Rufford Abbey

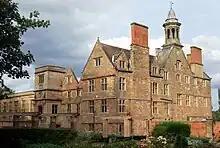
Rufford Abbey from the south west corner

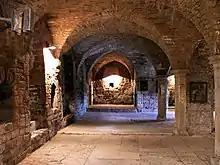
Underneath Rufford Abbey

The park is open to visitors and has several cafes, gift and garden shops. And has a range of activities.